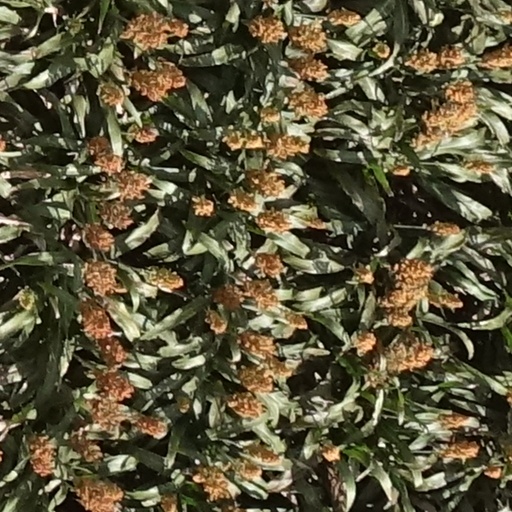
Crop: sorghum